61st Fighter Squadron

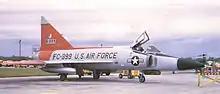
Convair F-102A-75-CO Delta Dagger 56-1399, about 1958

With the reassignment to ConAC, the squadron began performing air defense missions and being re-equipped with the F-86A Sabre. The squadron was re-designated as the 63d Fighter-Interceptor Squadron on 20 Jan 1950. In April 1950, the 61st transitioned to the F-94 modified with radar, operated by a RO (Radar Observer) to serve as an All Weather fighter Interceptor.